AG – DMS metro station

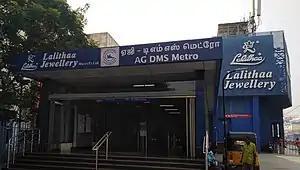

AG – DMS is an underground metro station on the North-South Corridor of the Blue Line of Chennai Metro in Chennai, India. This station serves the neighbourhoods of Teynampet and T. Nagar.